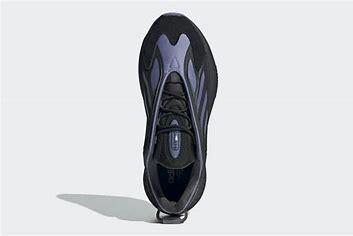
Brand: Adidas
Model: Ozrah